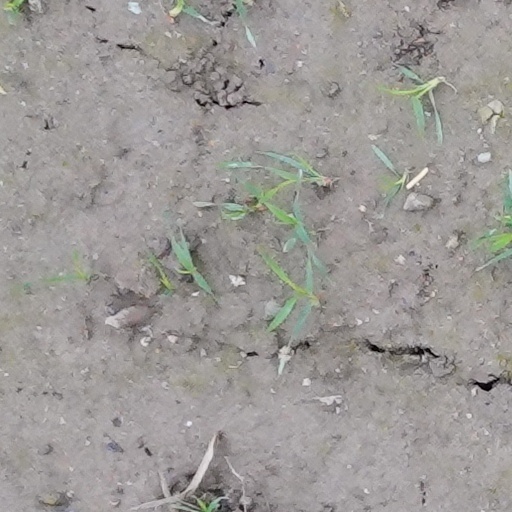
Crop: wheat